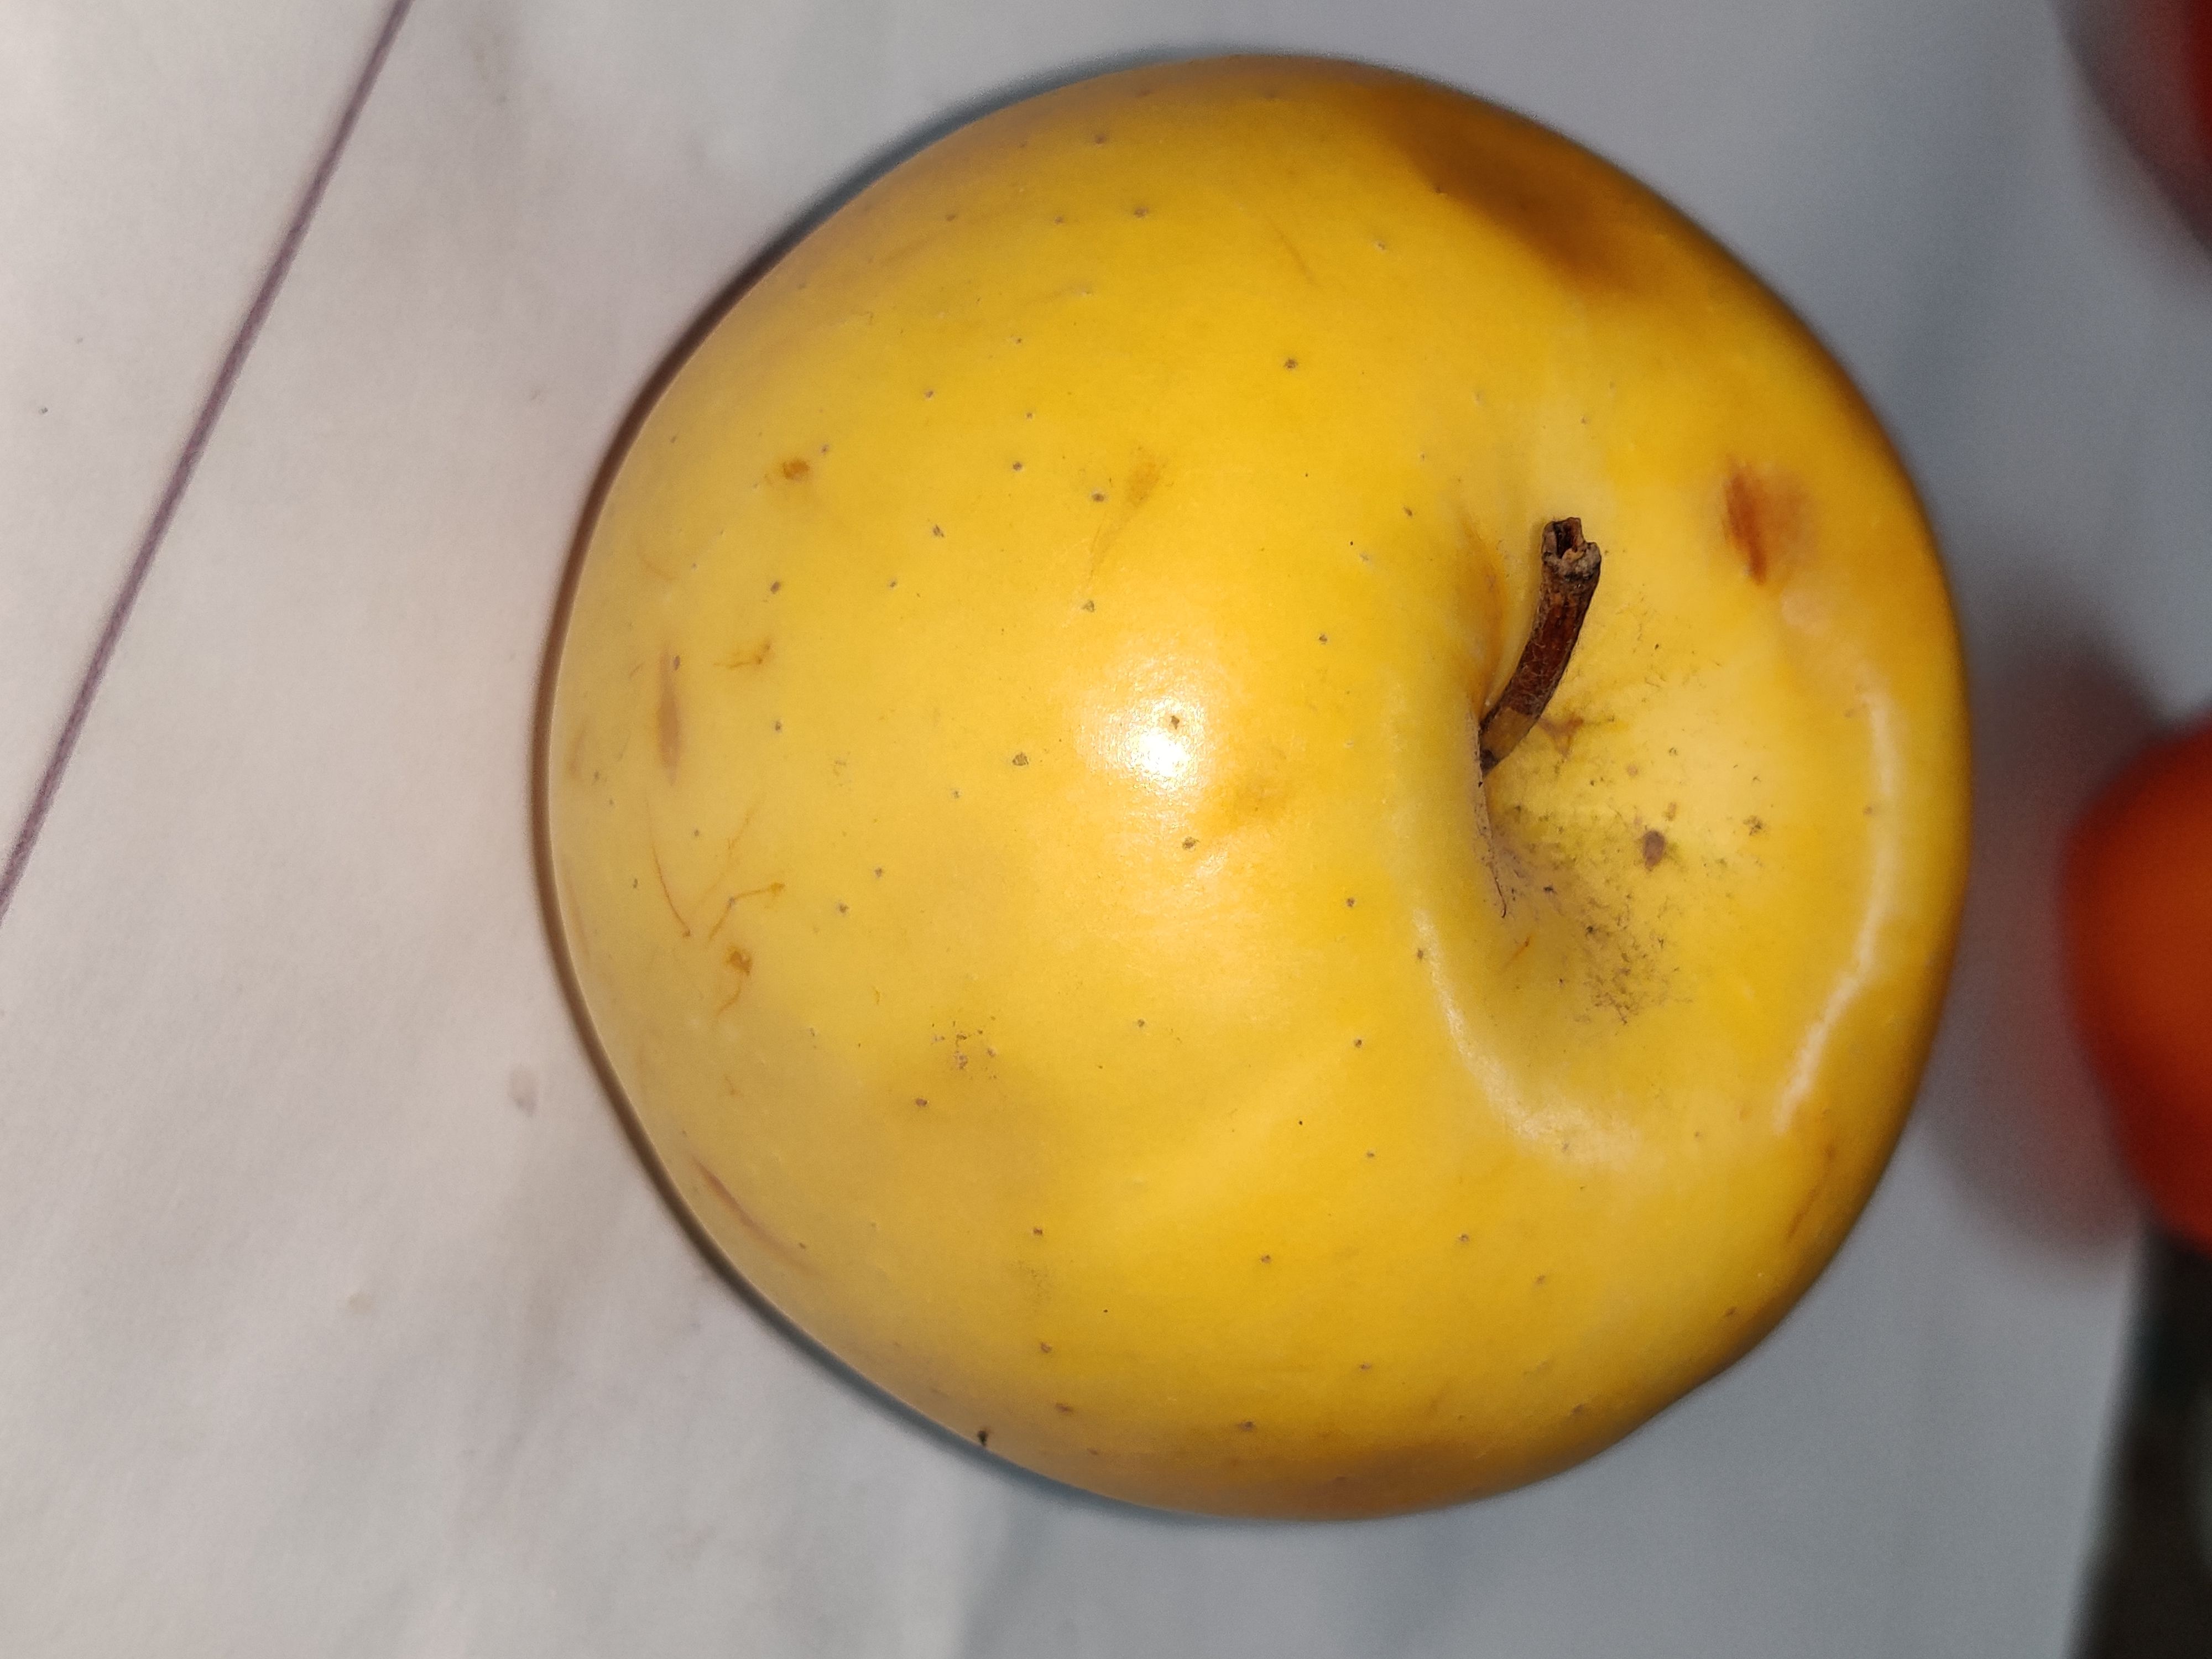
Fruit: apple
Grade: 2nd-grade